Ibaraki dialect

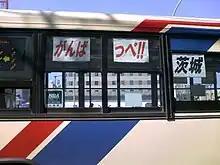
A bus with the phrase "ganbappe", a dialectal variation of the standard Japanese "ganbarō", meaning "let's try our best".

Sentence-ending particles used to express volition, persuasion, or conjecture. Morphological variants of "kantō bei" and remnants of the literary "beshi". Sometimes spoken as long sounds, i.e., "bē" and "ppē".